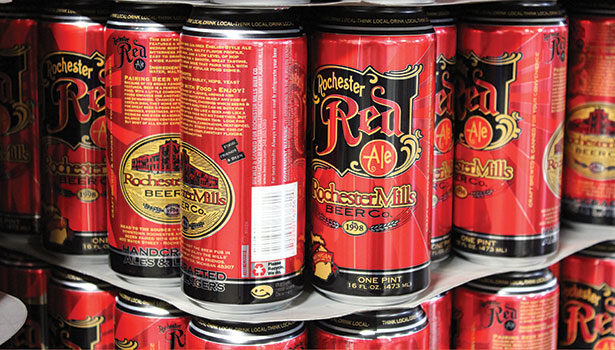
Label: metal